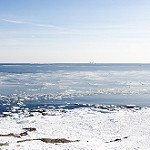
Label: sea